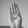
ASL letter: B